Pyotr Arsenievich Smirnov

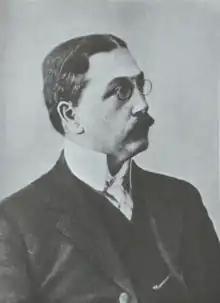

Pyotr Arsenievich Smirnov (January 9, 1831November 29, 1898) was a Russian businessman, who created Russia's leading pre-revolutionary vodka company, a predecessor of both Smirnoff and Smirnov companies. He was born a serf in , a small Russian village, on 9 January 1831, and rose to become one of the wealthiest men in Russia.